Doping in tennis

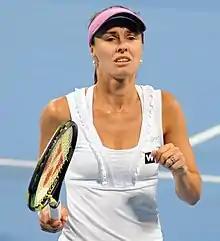
Martina Hingis (2014)

On March 10, 2024 during a routine antidoping test while competing at the Indian Wells Open, Jannik Sinner tested positive for trace amounts of metabolites of the anabolic steroid clostebol. The result was confirmed by a second test performed 8 days later, on March 18. The trace amounts found, respectively 86 pg/ml and 76 pg/ml, were in all likelihood measures of the same exposure, as clostebol metabolites have a detectability window of up to 25/30 days after exposure. Clostebol, an anabolic steroid of the first generation, had its heydays back in the 1960s and 1970s after being developed in Eastern Germany. Despite its anabolic properties being vastly inferior to those of last generation steroids, its name underwent an unexpected resurgence in the last few years due to a sudden long streak of doping cases in Italy, where clostebol is the active ingredient of Trofodermin, a very popular over the counter first aid remedy, easily found in the medical cabinets of most italian families. This situation of a popular over the counter medication whose active principle is transmissible in infinitesimal trace amounts via skin contact, was a perfect storm waiting to happen, which was fully unleashed on the world of Italian sport when the sensitivity of anti-doping tests improved to the point of detecting those trace amounts in the order of pg/ml, that unsuspecting athletes could get in their system simply by interacting with family members or anyone else.